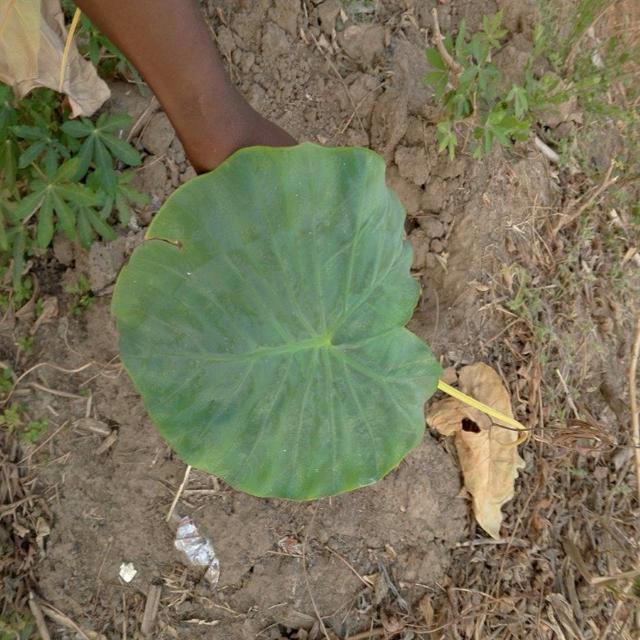
Label: Healthy